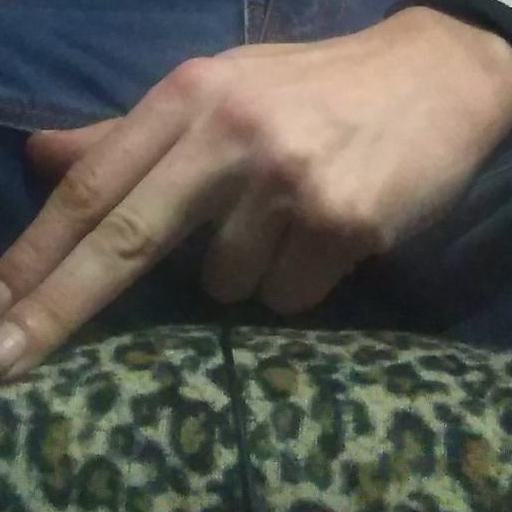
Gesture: no_gesture